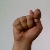
The image shows a hand gesture representing the letter 'T' in Indian Sign Language.